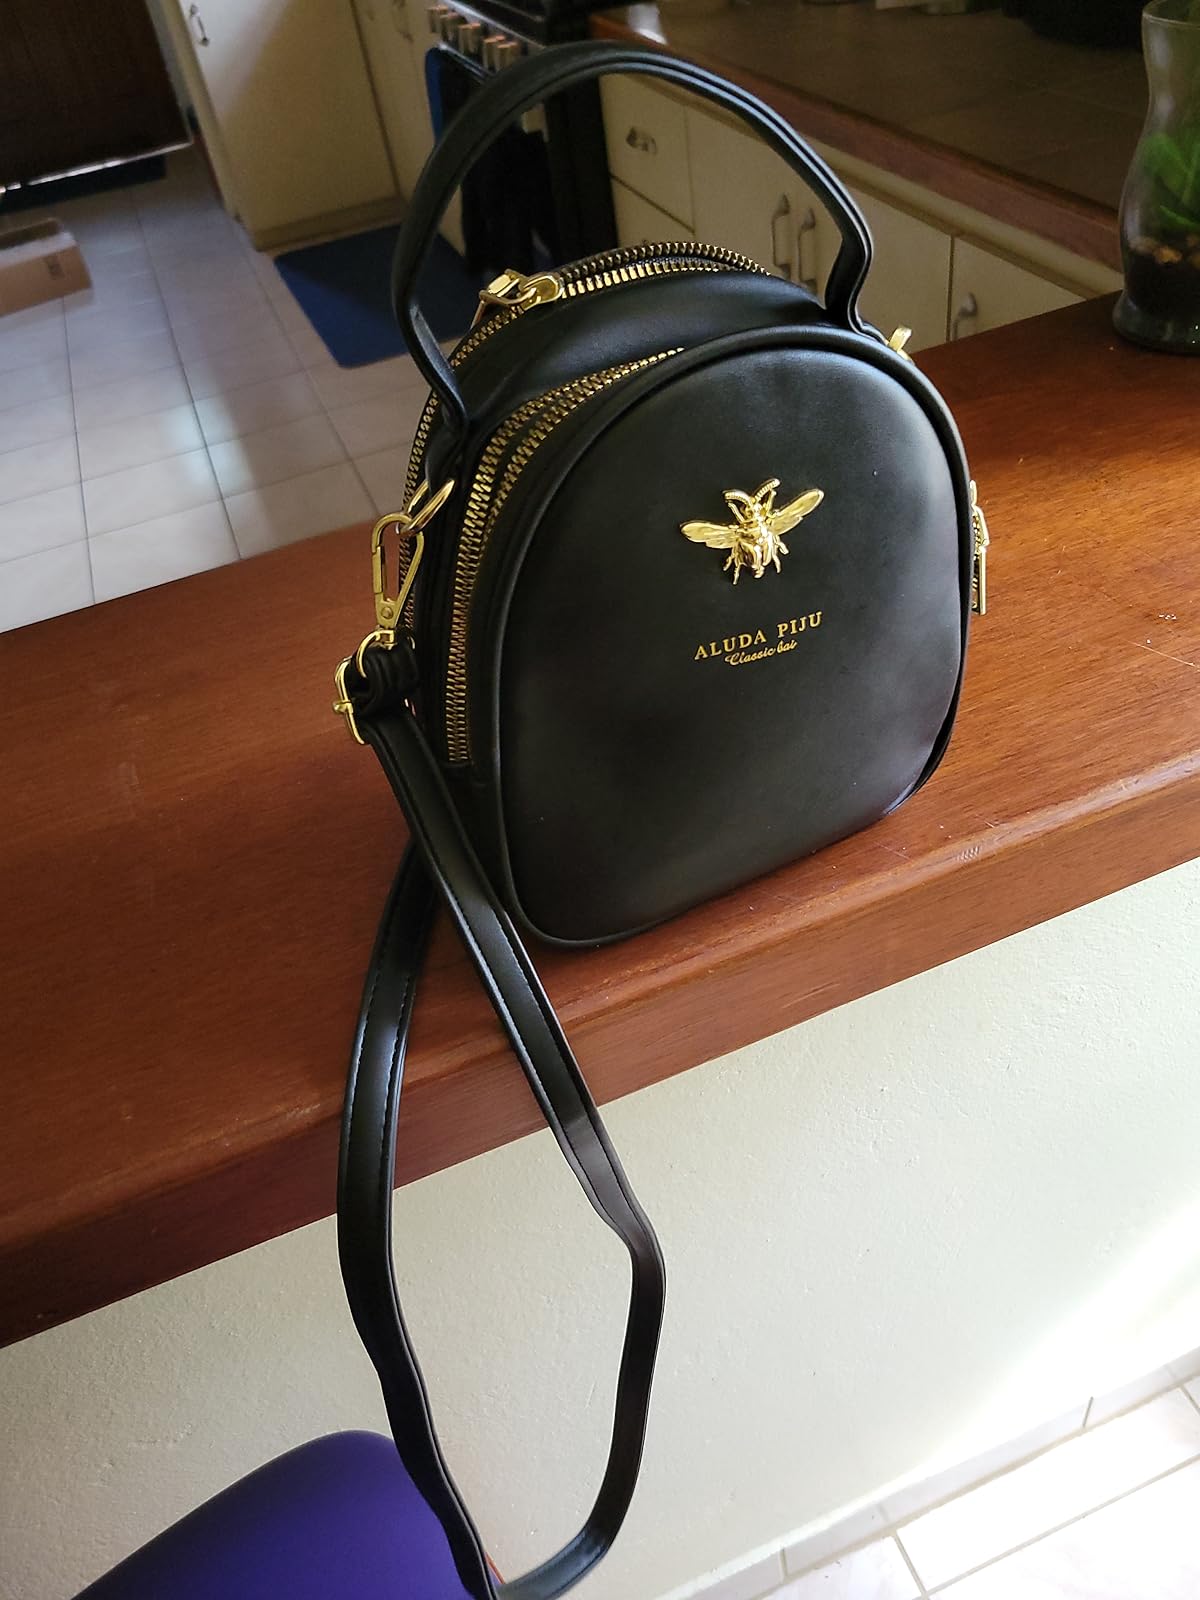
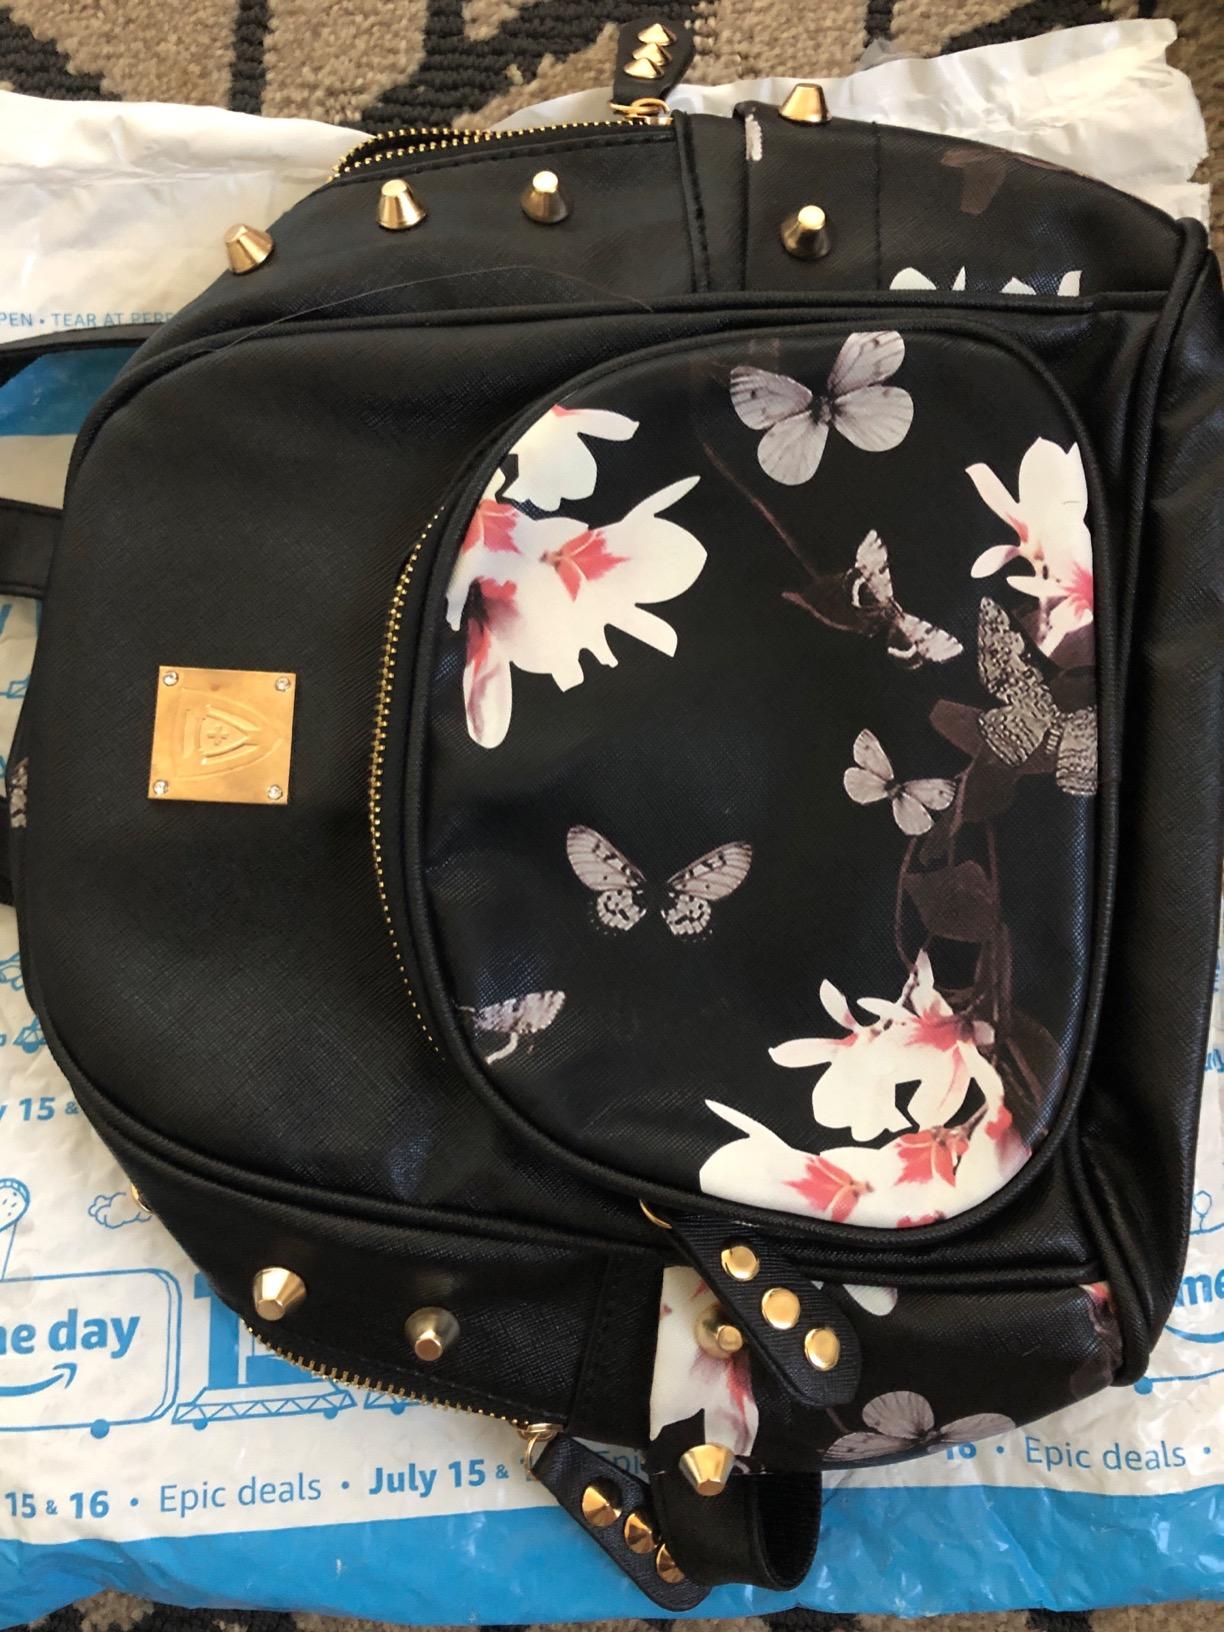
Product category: accessories_handbag
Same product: no